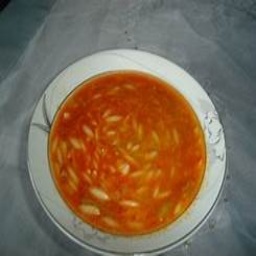
Label: sehriye_soup